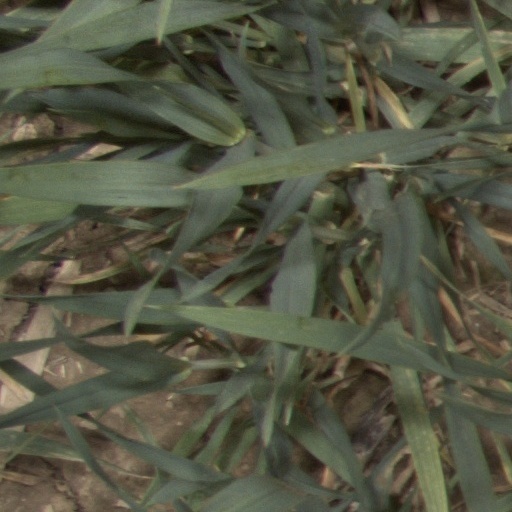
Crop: wheat